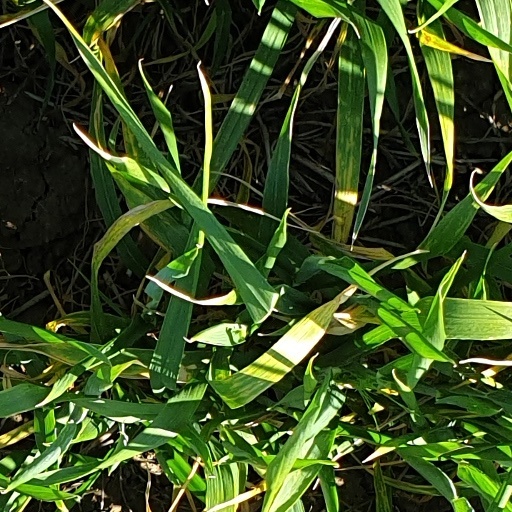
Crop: wheat